Pategi Regatta Festival

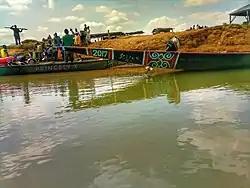
Pategi Emirate river, boating festival, ragatta

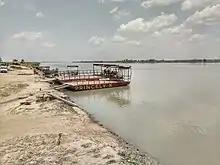
Pategi ragatta boating junction

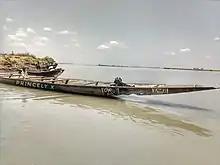

The fest is hosted at the terrain of the Niger River in Patigi Beach which was founded by pategi councils leader Ahman Pategi and Etsu Umaru Bologi I in 1950. The fest is an origin, historical significance and tourism which the first event took place in 1952. The event consists the featuring of residents in the bank river of Niger, Kwara and Kogi, the event consists of boat racing at Gbaradogi of the west river bank.